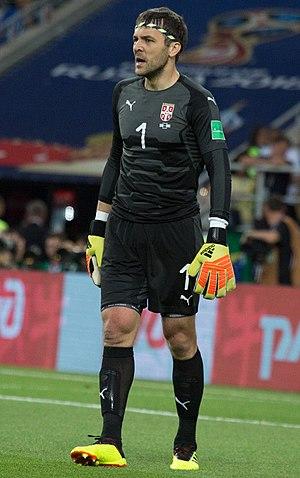
Vladimir Stojković, né le 28 juillet 1983 à Loznica, est un footballeur serbe, évoluant au poste de gardien de but au Partizan de Belgrade et en équipe de Serbie.